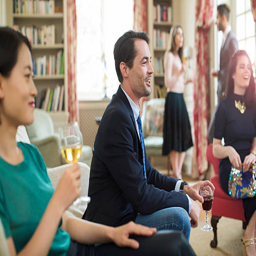
friends enjoying a conversation in a luxury environment